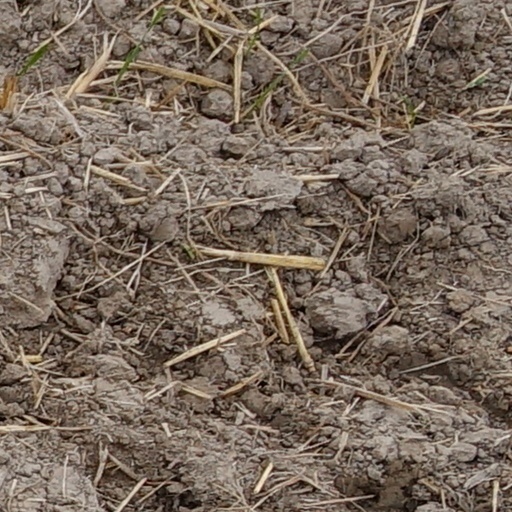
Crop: wheat